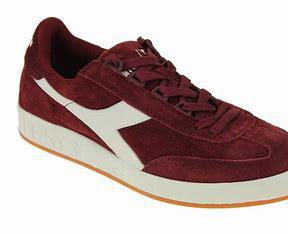
Brand: Diadora
Model: 100